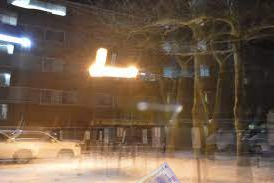
Denominación: 100